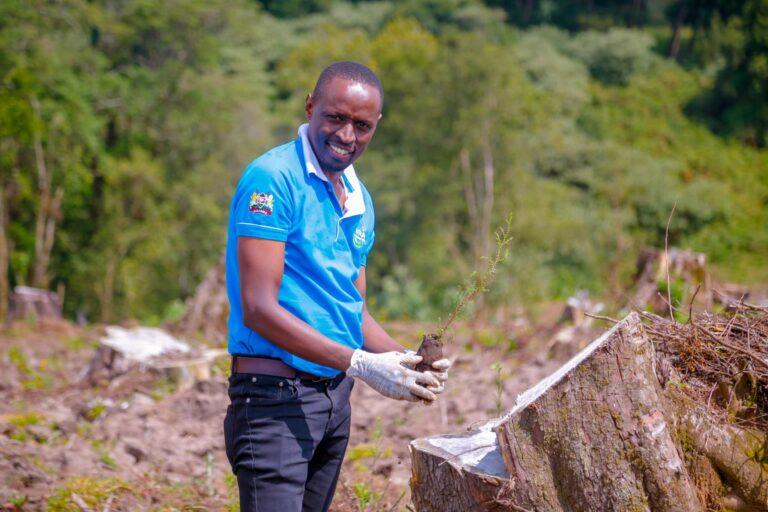
Mwanaume aliyevaa fulana ya rangi ya bluu bahari, pamoja na suruali ya jinzi, mikononi akiwa na glavu za mikono, aliyezungukwa na uoto mkubwa wa asili, ikiwemo miti mirefu. Pembeni yake kukiwa kuna mti unaoonekana kukatwa katika msitu huo.